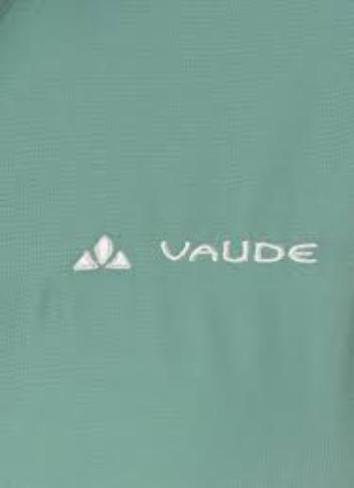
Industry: Others